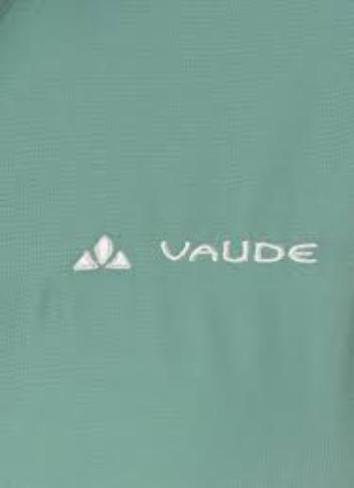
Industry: Others